Natalia Korolevska

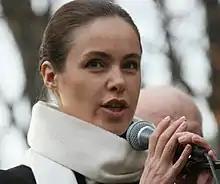
Korolevska in 2012

Natalia Yuriivna Korolevska (born 18 May 1975) is a Ukrainian politician and former Minister of Social Policy of Ukraine. Since 23 December 2011, she has been the party-leader of the Ukrainian Social Democratic Party. On 22 March 2012, the Ukrainian Social Democratic Party was renamed Party of Natalia Korolevska "Ukraine – Forward!". Korolevska has been a people's deputy in Ukraine's parliament for four of its convocations until, during the 9th Ukrainian Verkhovna Rada (Ukrainian parliament), her mandate was terminated on her own request in February 2023.